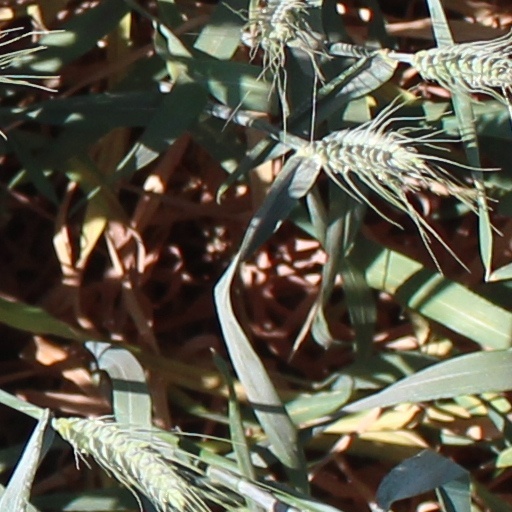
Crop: wheat